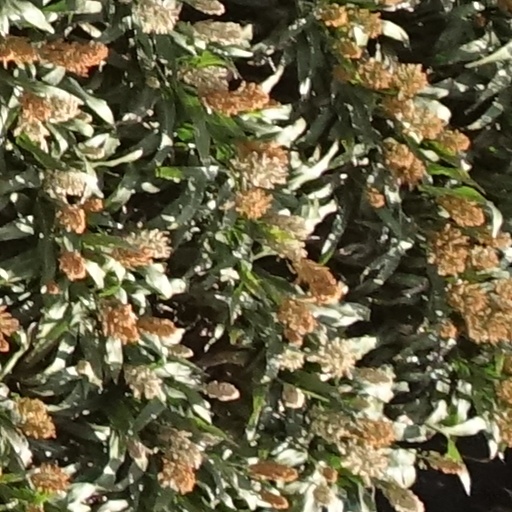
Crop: sorghum